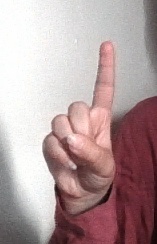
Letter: bb